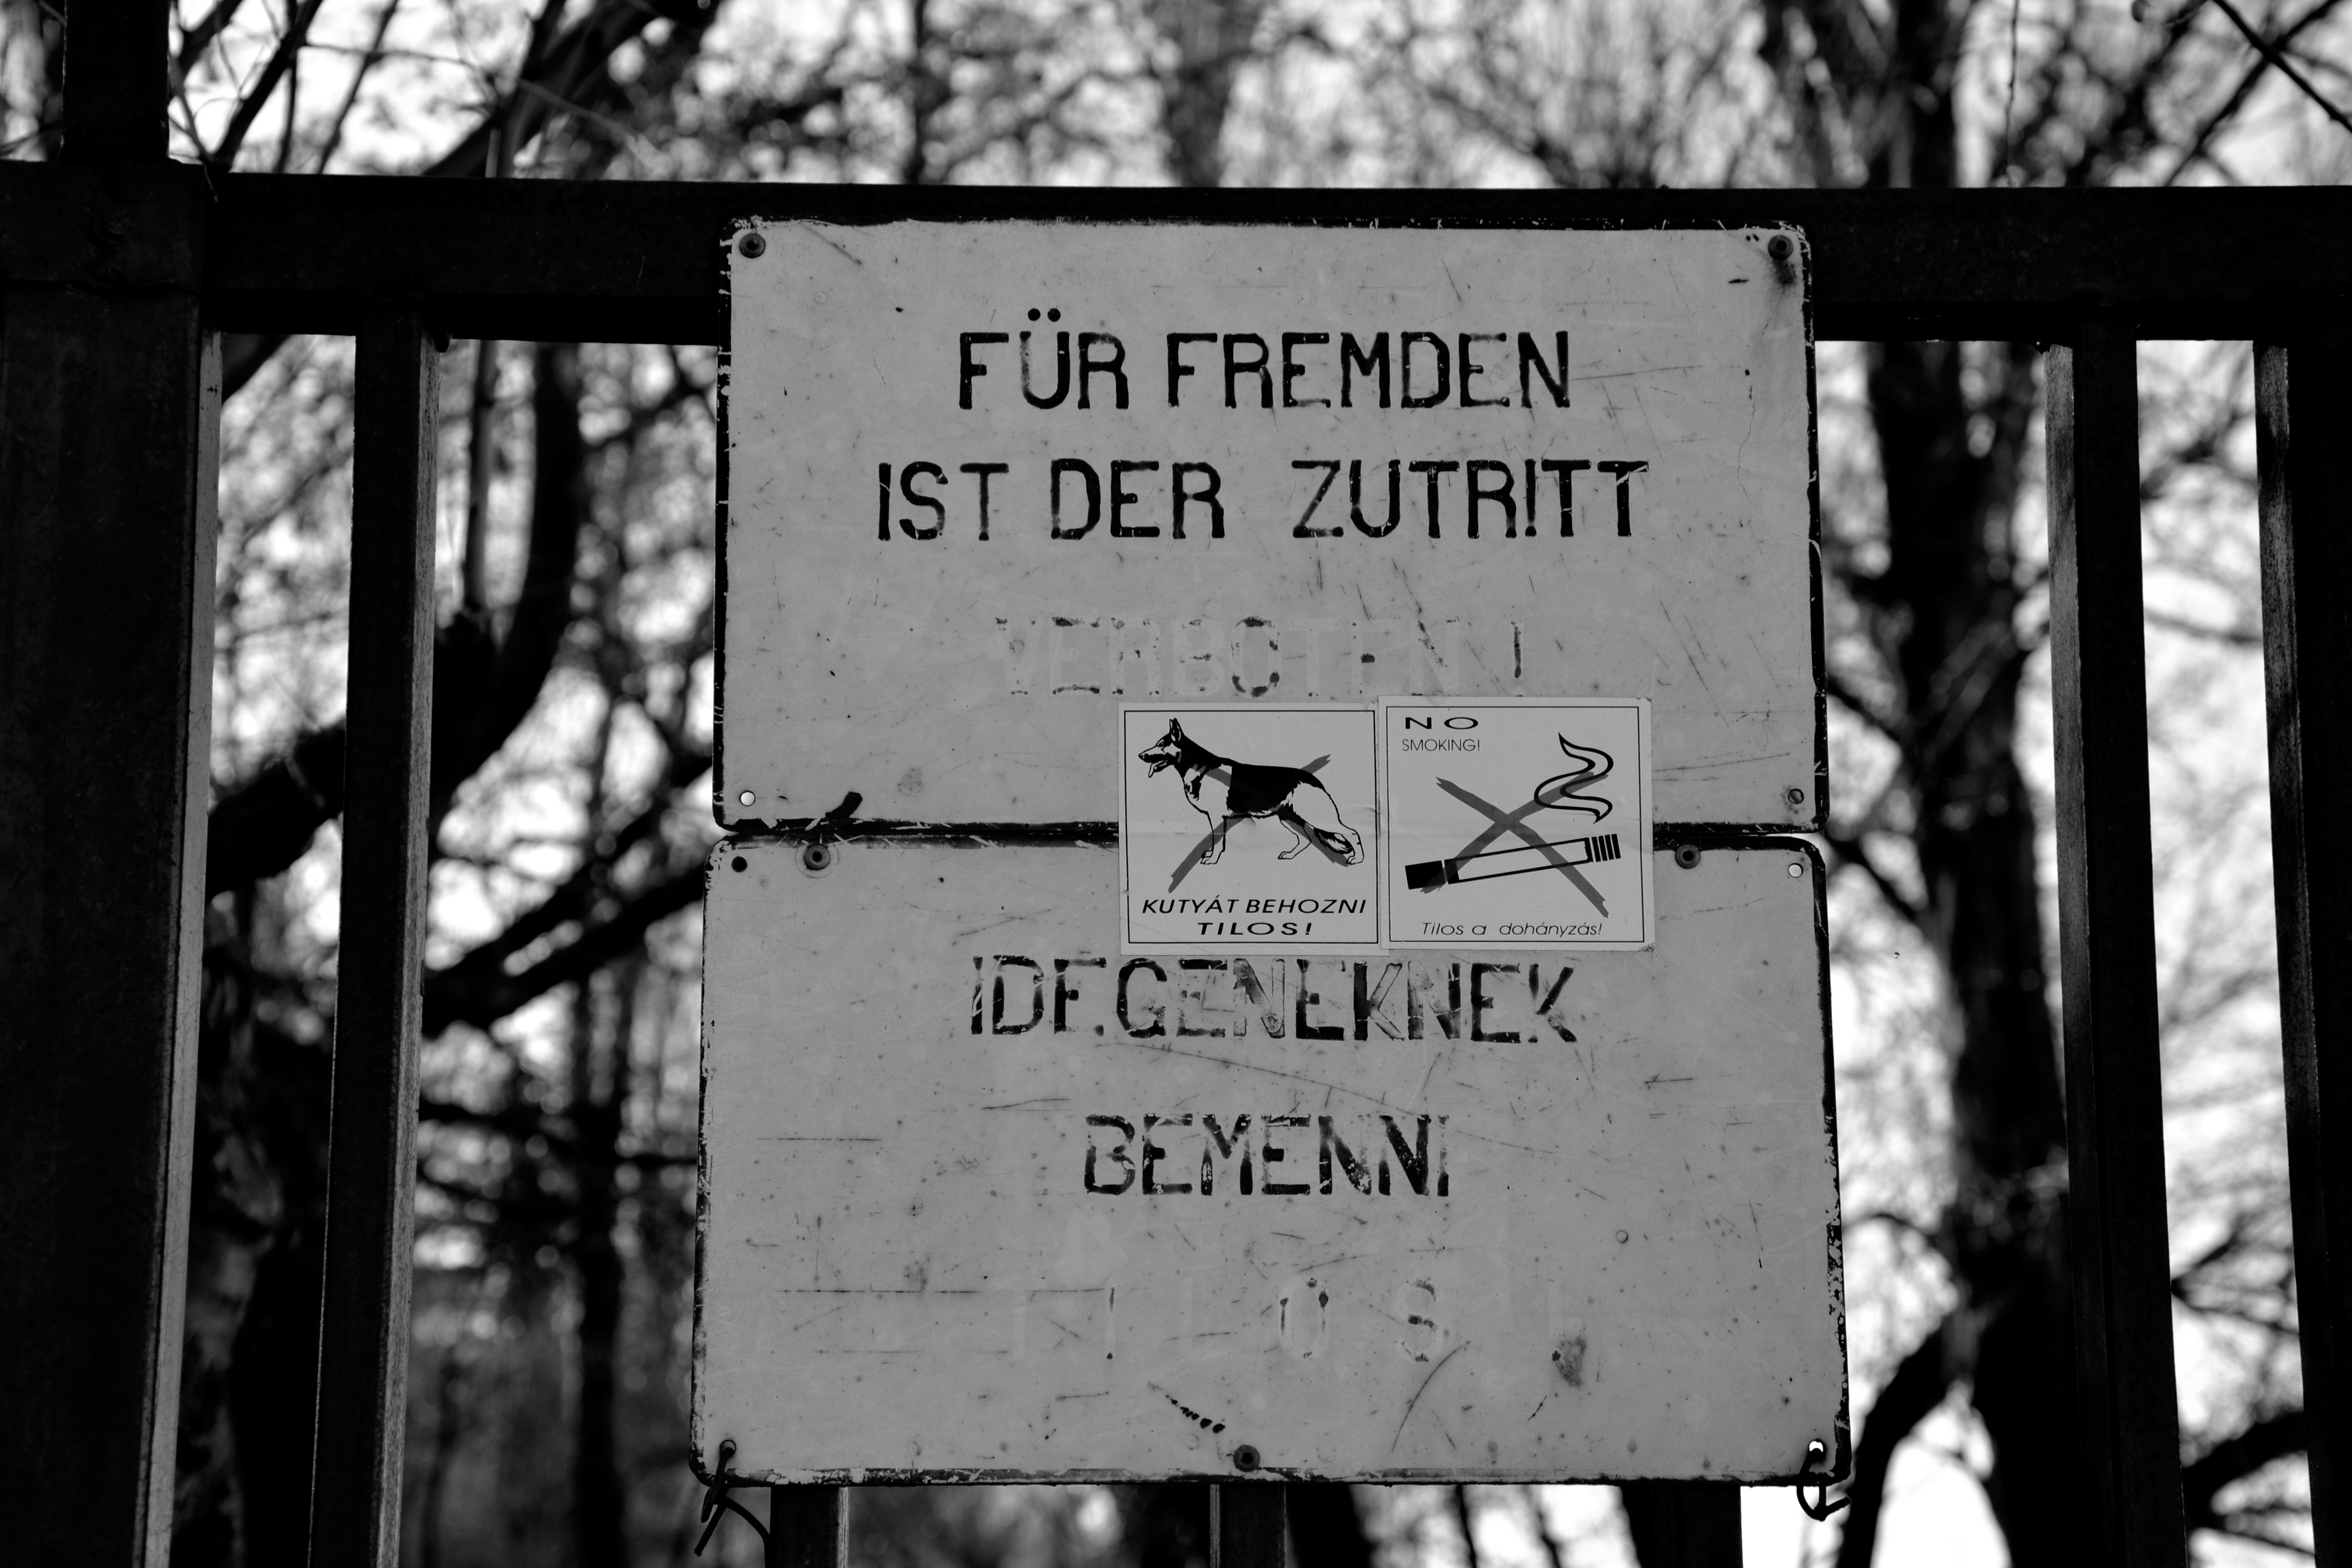
black and white, sign, street sign, monochrome, monochrome photography